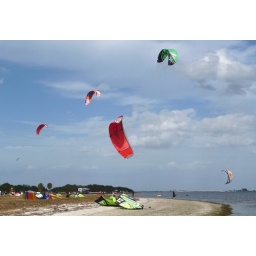
Colorful kites pepper the sky over the beach at Ft. Desoto Park.